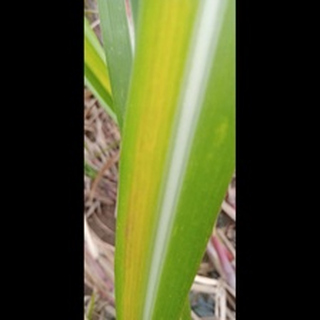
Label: sugarcane_yellow_leaf_disease